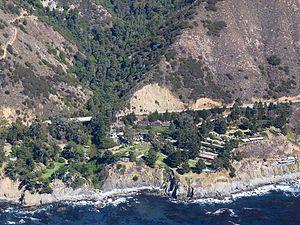
L'Institut Esalen est un centre d'éducation alternatif à but non lucratif, situé à Big Sur, en Californie. Fondé par Michael Murphy et Dick Price en 1962, il a été le berceau de la psychologie humaniste et du mouvement du potentiel humain.